The Breeze (Newbury)

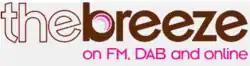
Logo used from 2012 till 2020 when it was called The Breeze (Newbury).

Originally known as "Kick FM", the station began broadcasting full-time on 29 May 2000, although several RSL broadcasts were run beforehand under the 'Kick FM' brand. Another station, NBC FM, run by Bruno Brookes and Keith Chegwin, made a rival application to the Radio Authority to become a full-time station in West Berkshire.